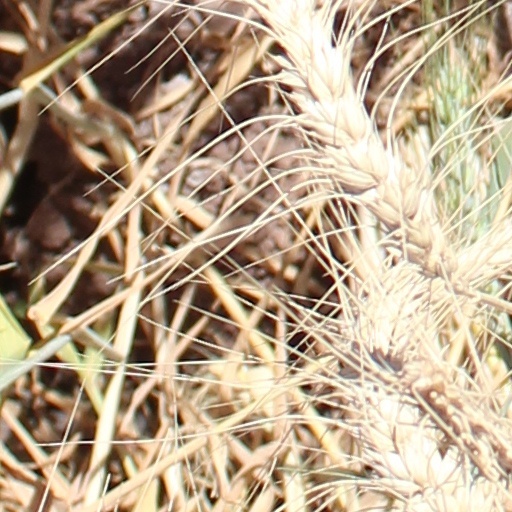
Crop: wheat